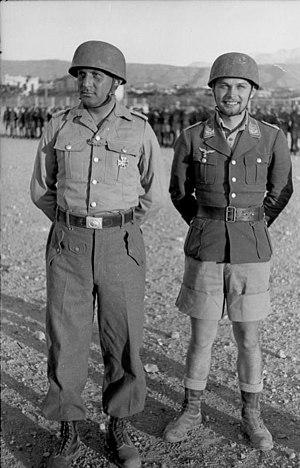
La bataille de Crète oppose les troupes britanniques et alliées aux parachutistes allemands pendant 10 jours, du 20 au 31 mai 1941. Ce fut la dernière bataille de la campagne des Balkans.